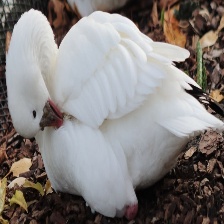
Species: SNOW GOOSE
Scientific name: ANSER CAERULESCENS
ImageNet parent category: goose